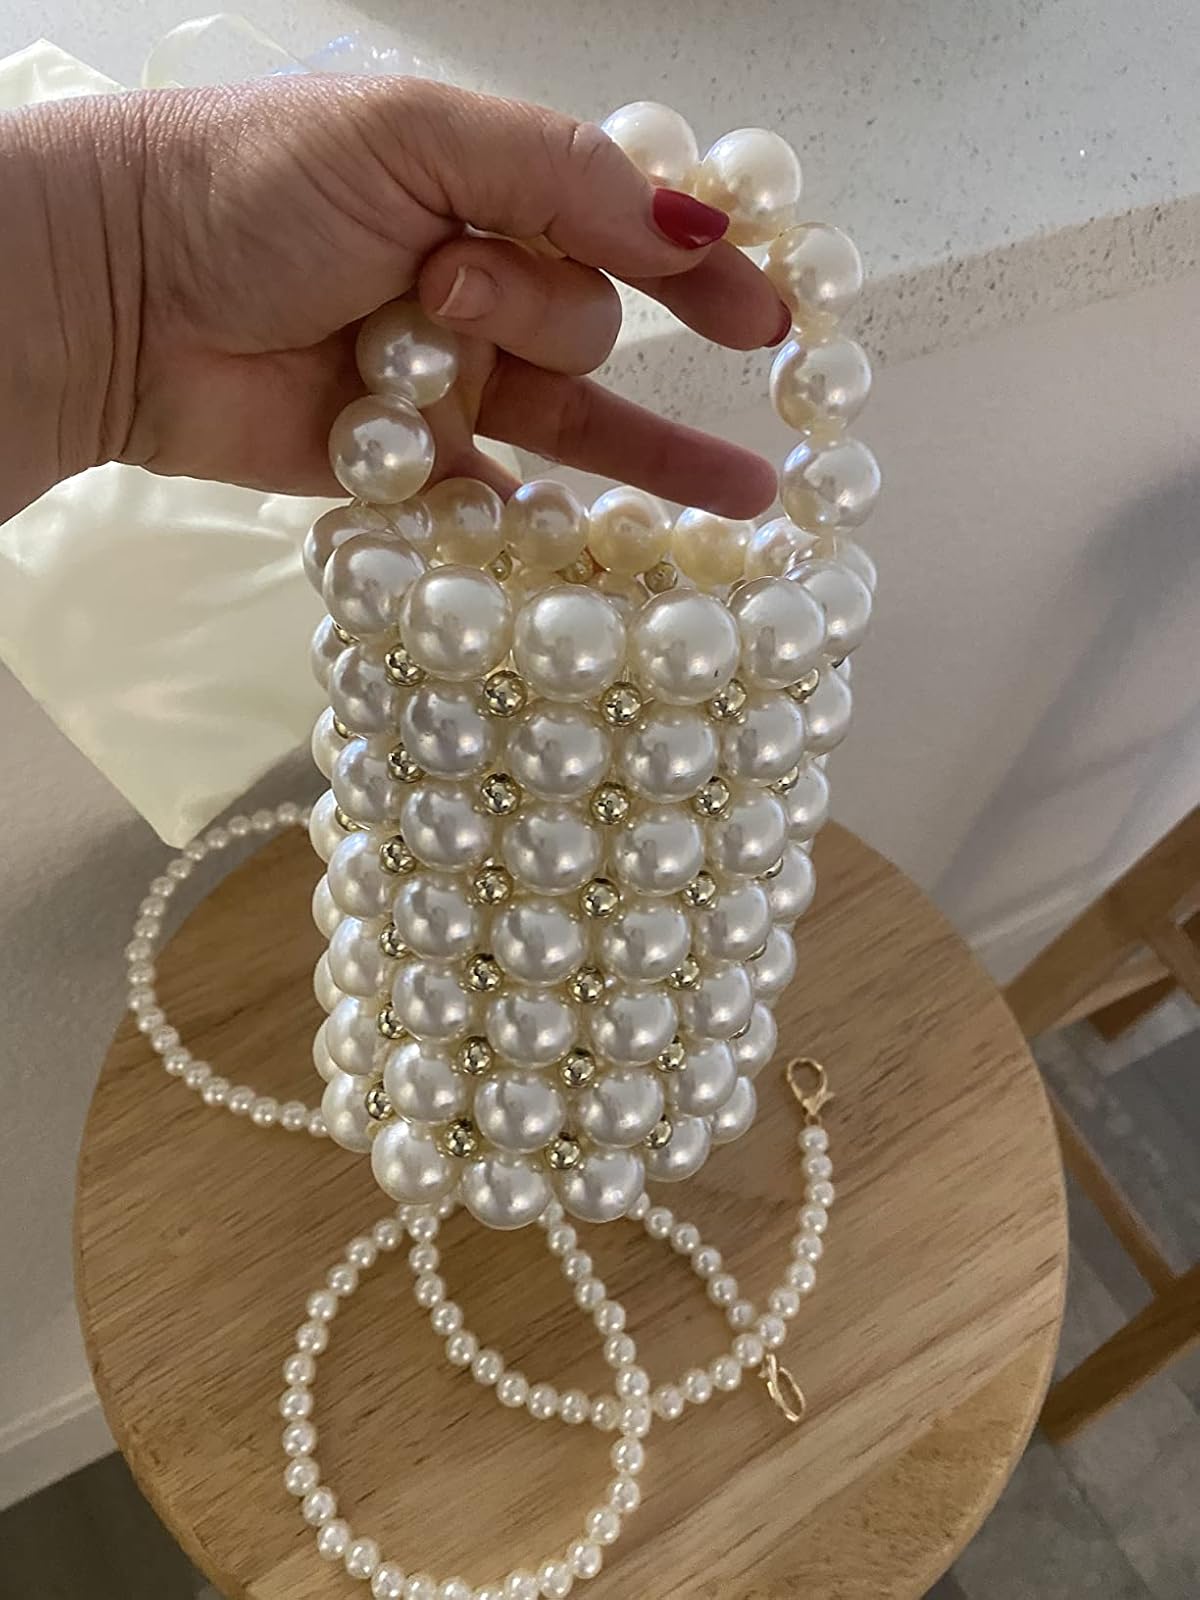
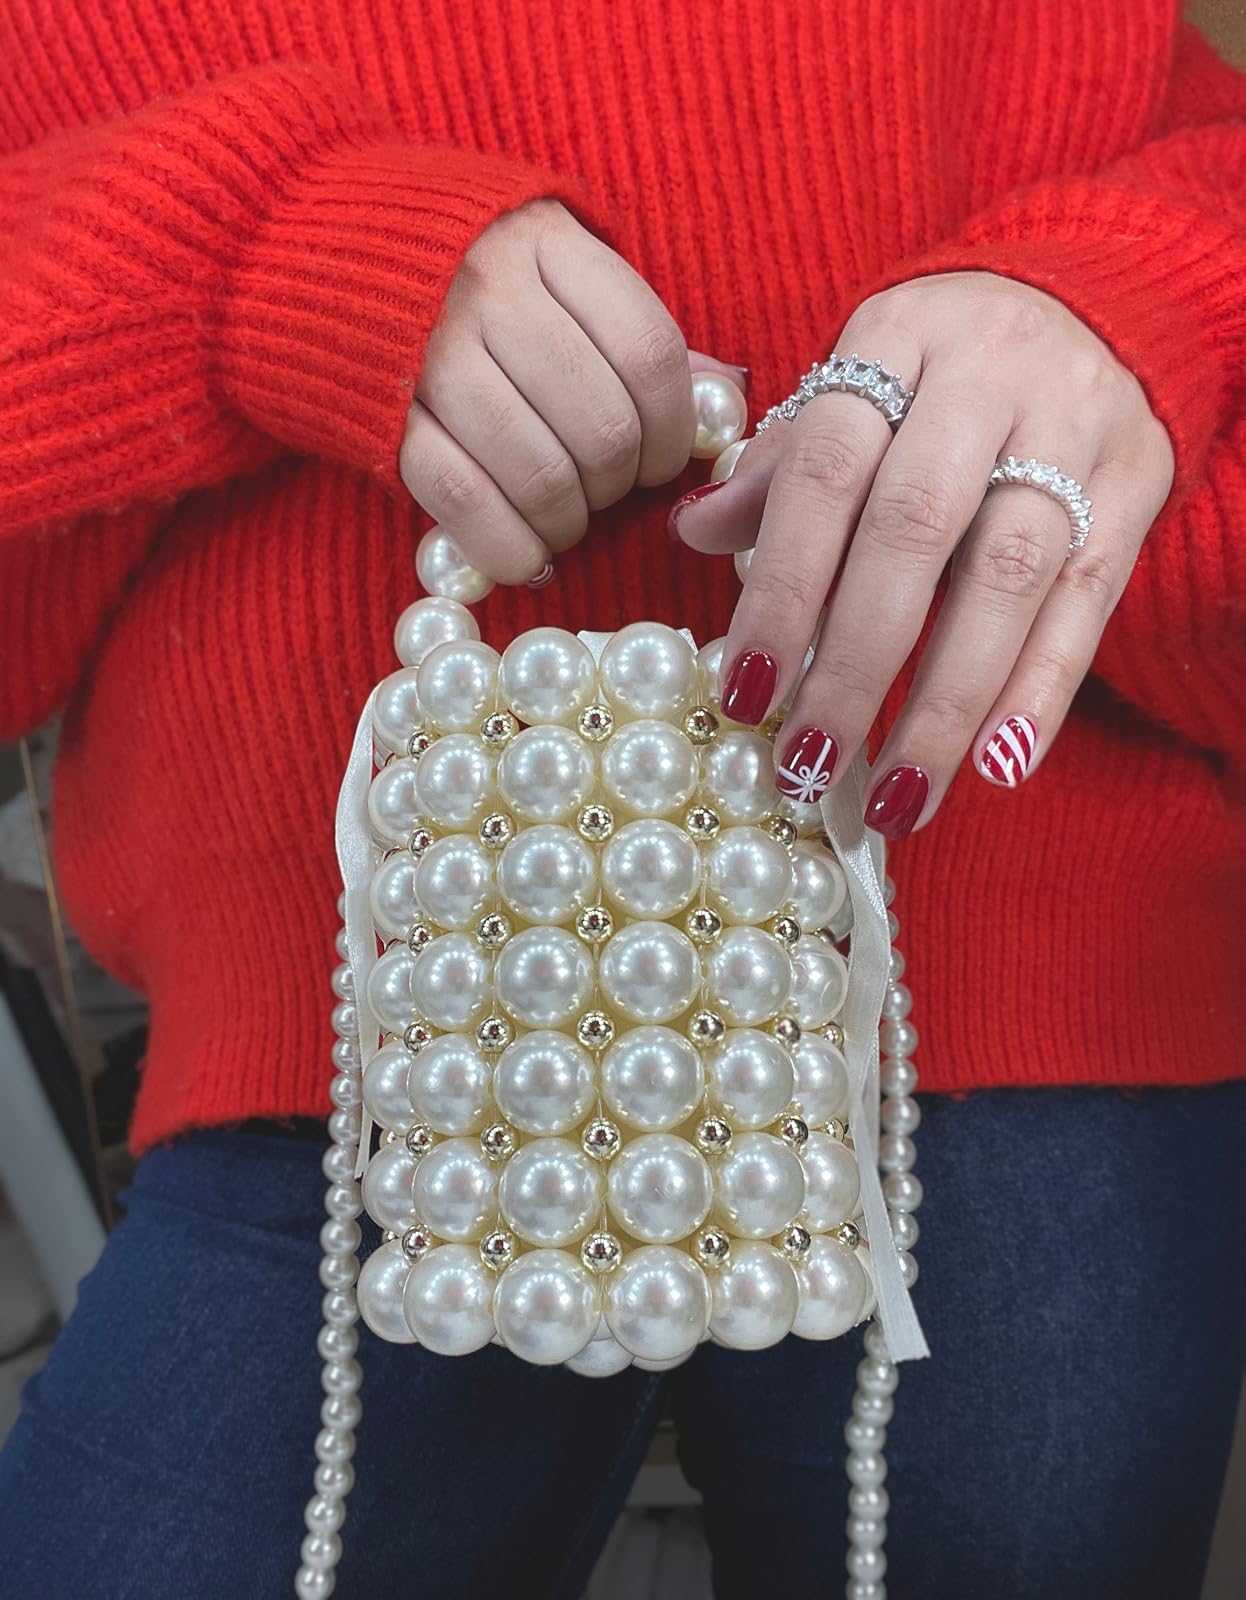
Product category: accessories_handbag
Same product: yes